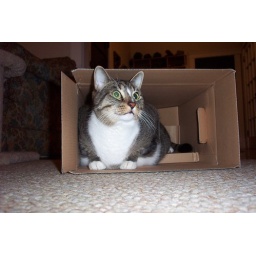
cat in a box